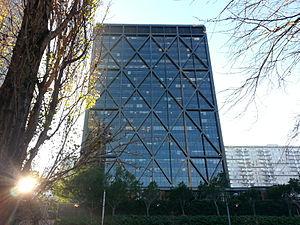
La liste des plus hautes constructions de San Francisco classe par hauteur les gratte-ciel édifiés dans les limites de la commune de San Francisco en Californie. Actuellement, le plus haut immeuble de la ville est la Transamerica Pyramid, qui mesure 260 mètres et qui est le 32ᵉ gratte-ciel le plus haut des États-Unis. Le deuxième plus grand immeuble s’appelle 555 California Street : il abrite les bureaux du Bank of America Center.
Hellman & Friedman LLC est une société américaine de capital-investissement, fondée en 1984 par Warren Hellman et Tully Friedman, qui investit principalement dans des acquisitions par emprunt ainsi que dans des investissements de capital de croissance H&F a concentré ses efforts sur plusieurs industries cibles, notamment les médias, les services financiers, les services professionnels et les services d'information. L'entreprise a tendance à éviter les entreprises à forte intensité d'actifs ou d'autres entreprises industrielles. H&F est basée à San Francisco, avec des bureaux à New York et à Londres.